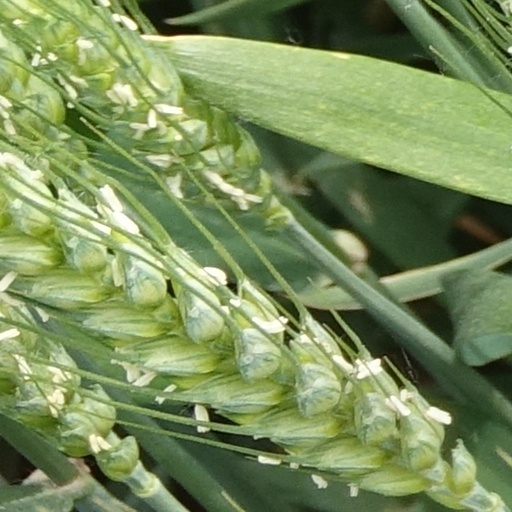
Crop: wheat